Jack and Ed Biddle

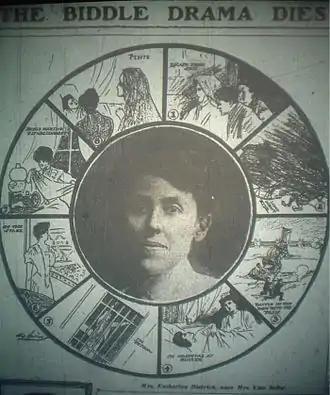
The "Pittsburgh Dispatch" the day after Soffel's death

The three took a trolley to West View, Pennsylvania, then walked a mile to a farm on U.S. Route 19 in Pennsylvania, where they stole a sleigh and a shotgun and started for Butler County.